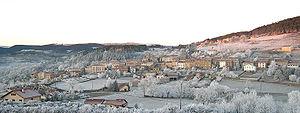
Saint-Georges-en-Couzan est une commune française située dans le département de la Loire en région Auvergne-Rhône-Alpes, et faisant partie de Loire Forez Agglomération.